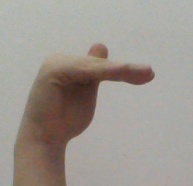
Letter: khaa